Lee House (Independence, Iowa)

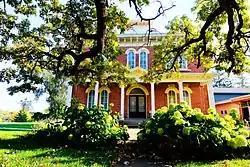

The Lee House, also known as Lee, Captain Daniel S. and Fannie L. (Brooks), House, in Independence, Iowa was built in 1867 by David J. Roberts.